Answer in natural language. Considering the relative positions, is beautiful wall painting (marked B) to the left or right of modern gray dresser with three drawers (marked C)? Choose between the following options: left or right
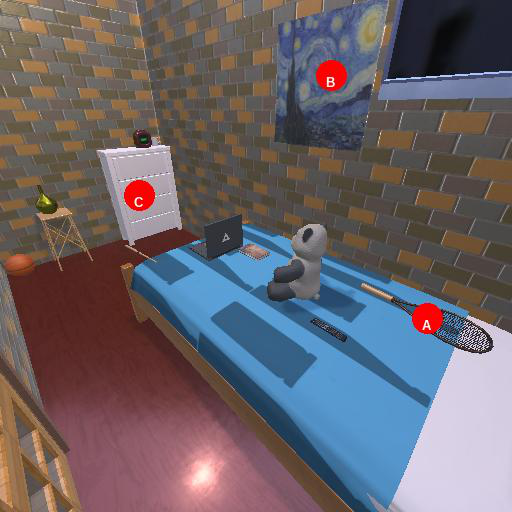
<answer>right</answer>